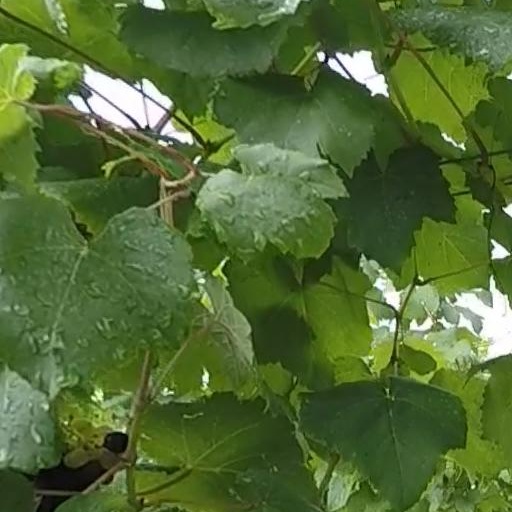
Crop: grape